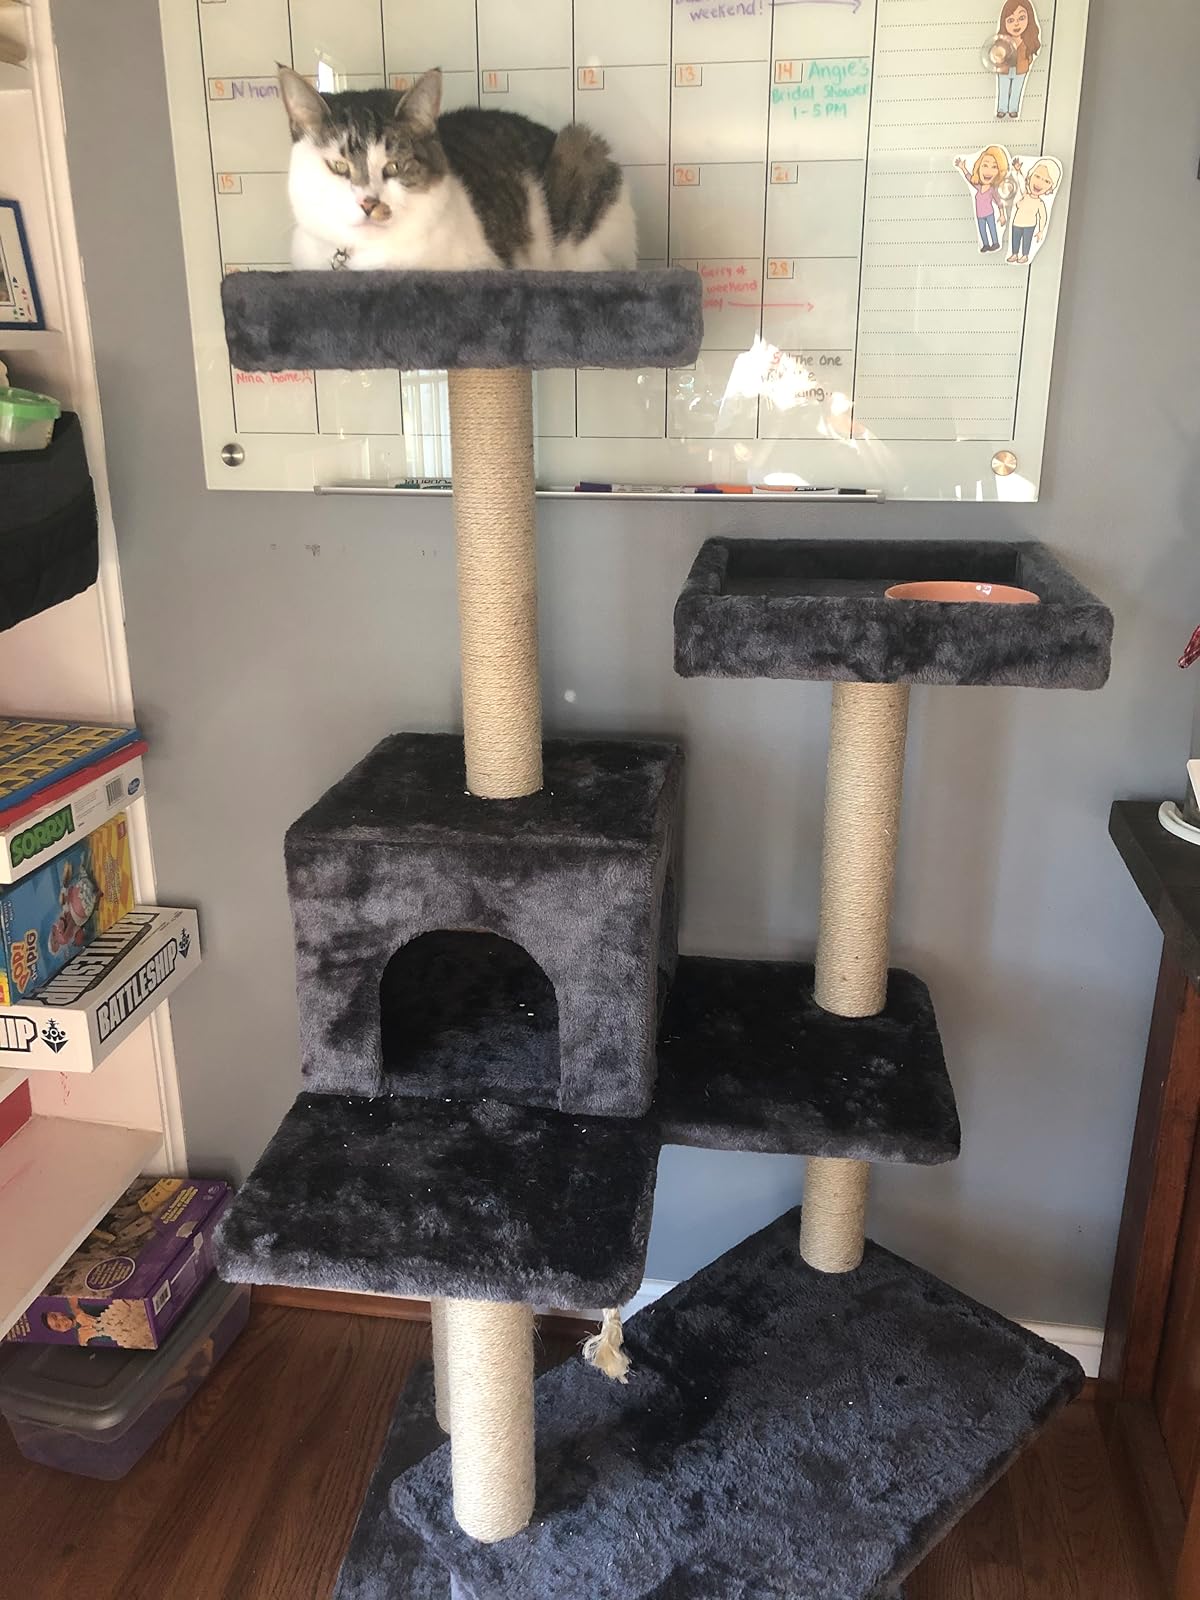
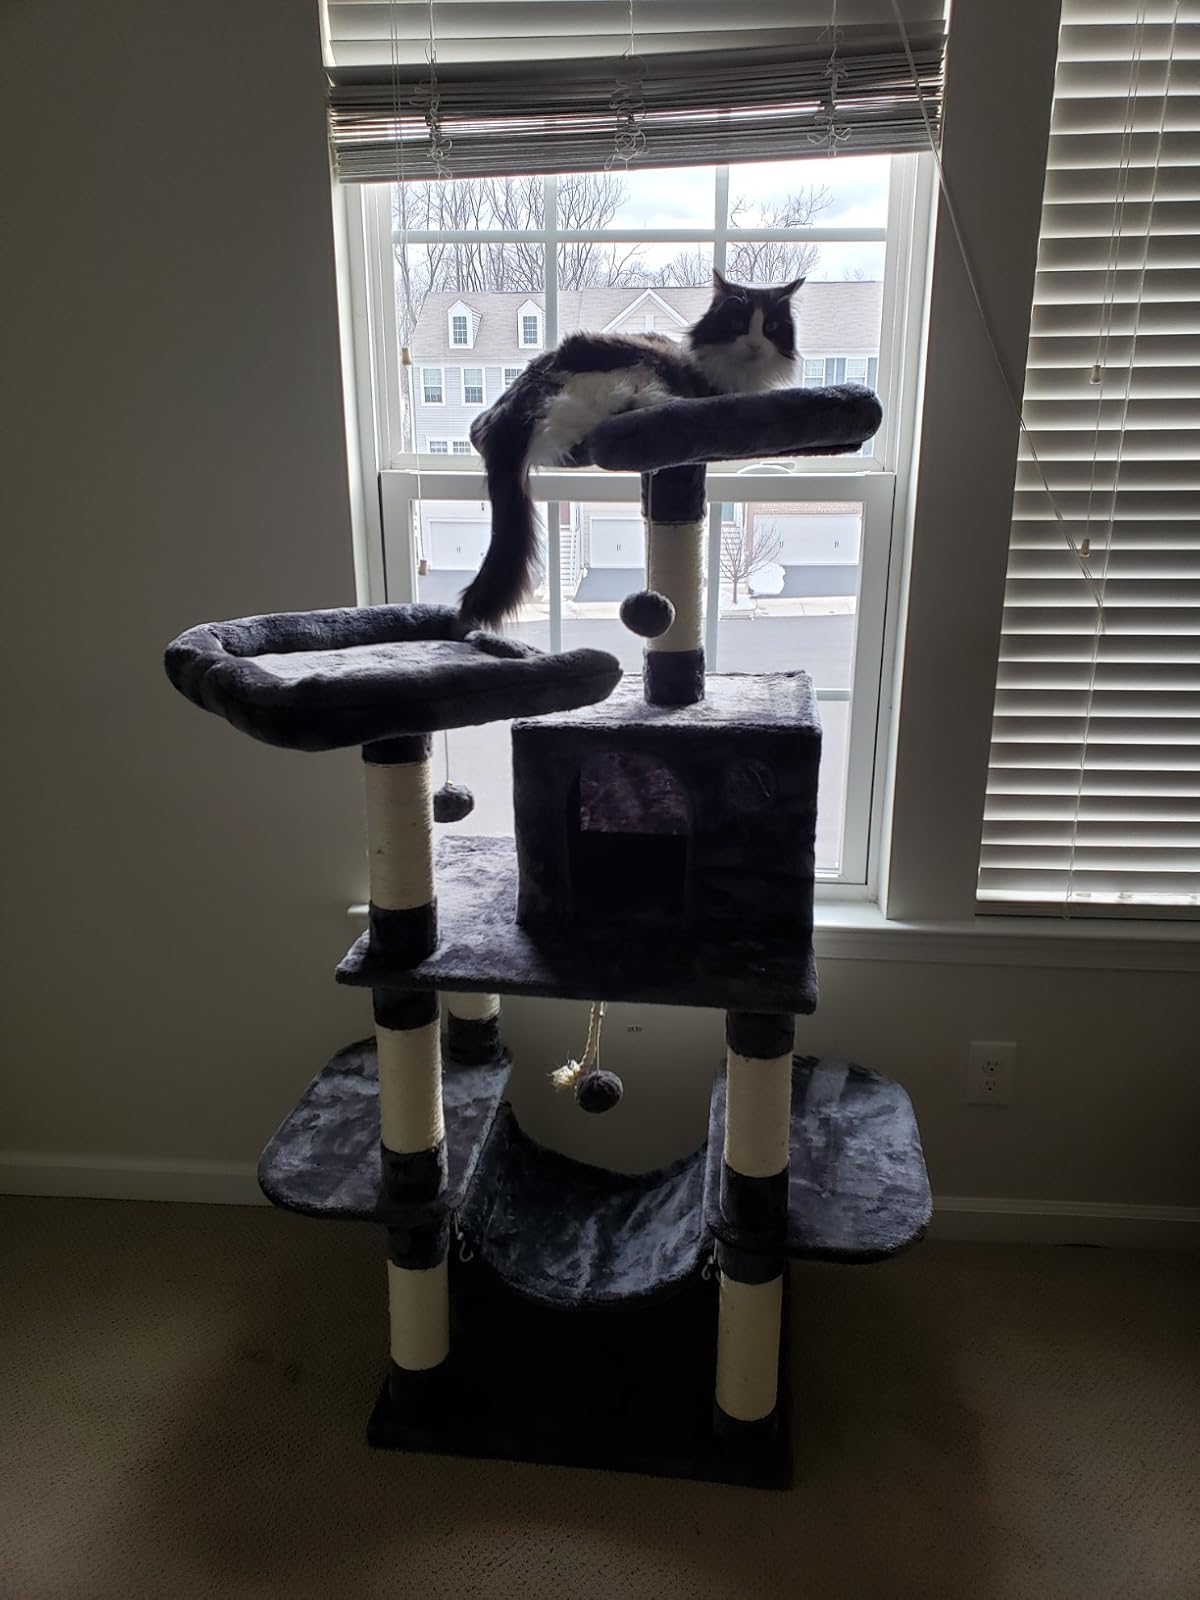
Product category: items_cat tree
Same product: no